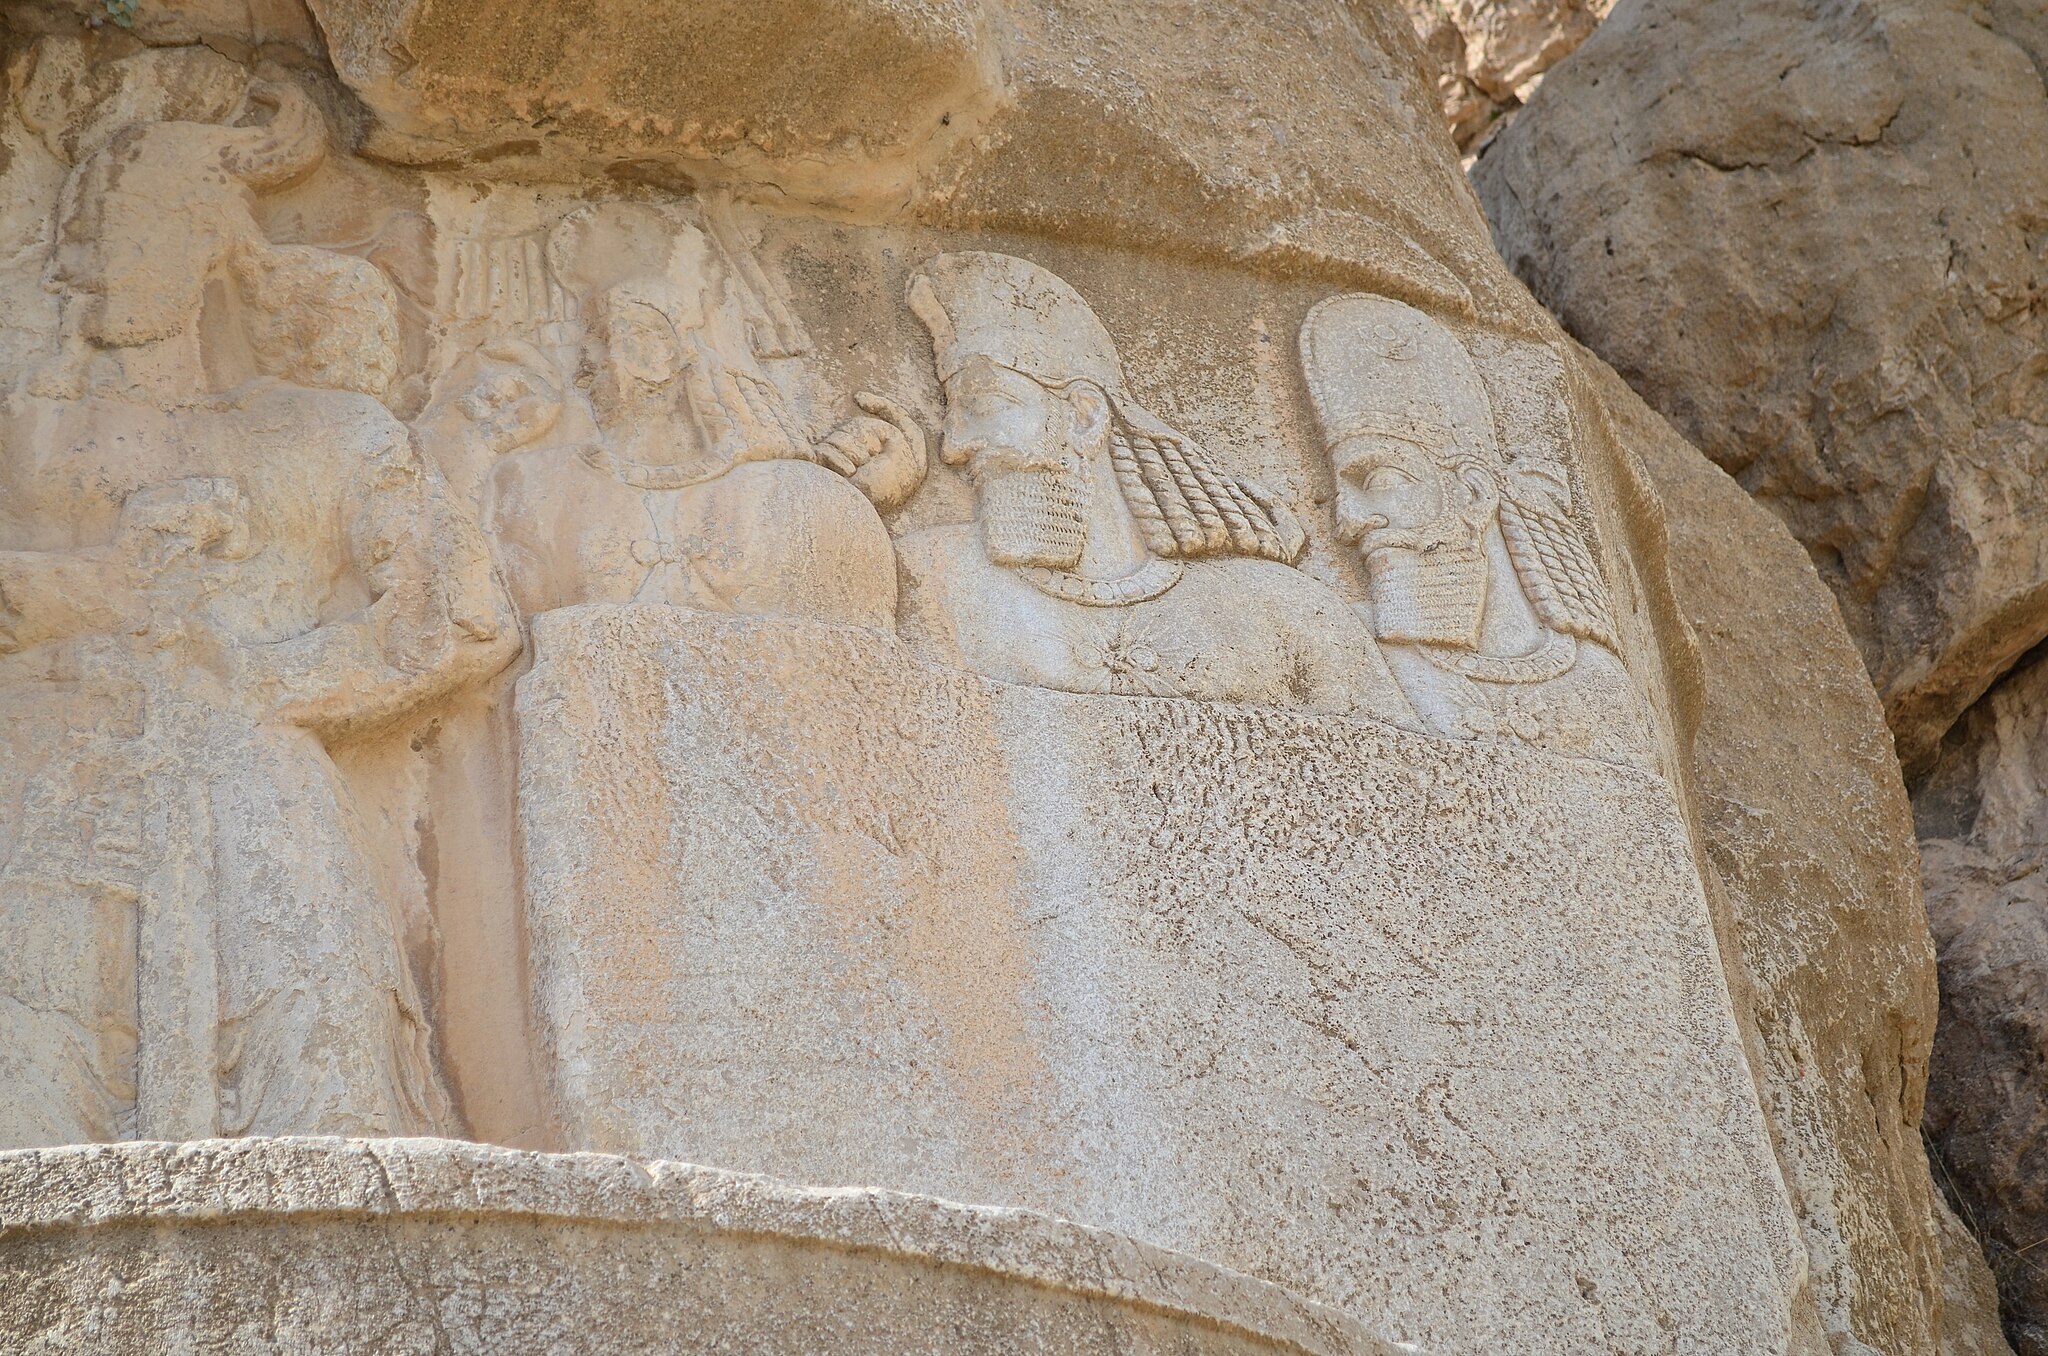
Title: Naqshe Rostam Darafsh Ordibehesht 93 (42)
Description: Naqsh-e Rustam
Date: 2014-05-05 16:47:34
Categories: GFDL, Taken with Nikon D5100, Relief of Bahram II and his court, License migration redundant, Self-published work, Photos by Darafsh Kaviyani